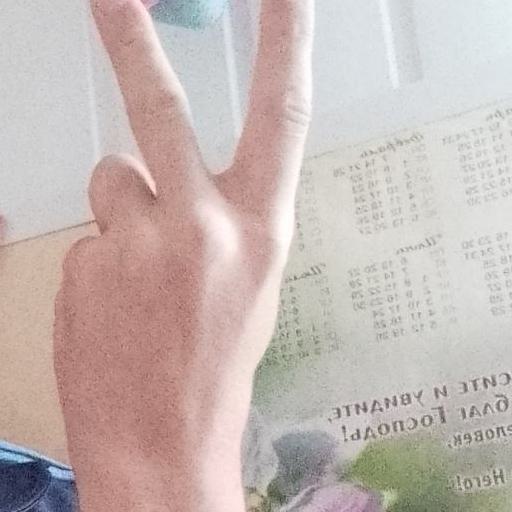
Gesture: peace_inverted